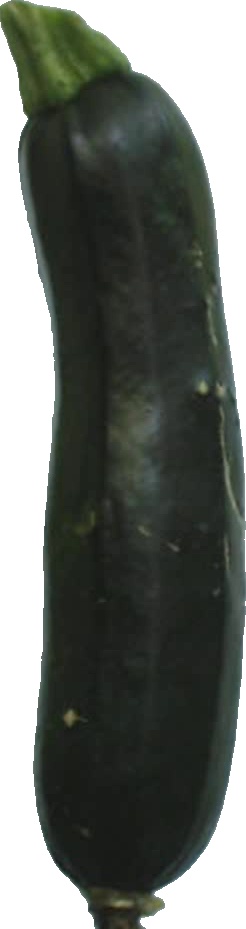
Label: zucchini_dark_1